Manor of Silverton

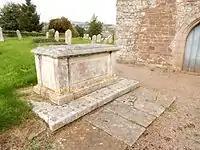
Chest tomb of Thomas II Langford Brown (1762–1833), outside west door of Silverton church

Thomas II Langford Brown (1762–1833) was either a son of Thomas I Langford Brown or of his brother Henry I Langford Brown. In 1779 he was promoted lieutenant in Simcoe's Rangers "alias" the Queen's American Rangers, which served in the American War of Independence. At the height of anti-American Republicanism in England, in 1793 he was one of the soldiers policing a march and demonstration in Topsham, Devon, by the loyalist citizens of Devon, supported by the local gentry. An effigy of Thomas Paine was hung on a gibbet and his "execrable book" The Rights of Man was ceremoniously burnt. His chest tomb survives in Silverton churchyard, next to the west door of the church, inscribed as follows: "Underneath are deposited the mortal remains of Thomas Langford Brown Esqr. (of Comb Satchfield in this parish) who died January 27th 1833 aged 71 years". Following the death in 1831 of Dorothy Ayre Taylor (Mrs Brown), the widow of Henry Langford Brown, he succeeded to the reversion under the will of his father or uncle. Combe Satchfield was sold, apparently in 1831, to George Wyndham, 4th Earl of Egremont (1786–1845), of Orchard Wyndham, Somerset, lord of the manor of Silverton. Thomas I Langford Brown had at least three sons: